Hervé Renard

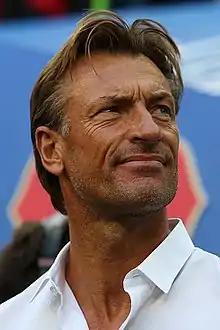
Renard as Morocco manager at the 2018 FIFA World Cup

Hervé Jean-Marie Roger Renard (born 30 September 1968) is a French professional football coach and former player who is the head coach of Saudi Arabia.